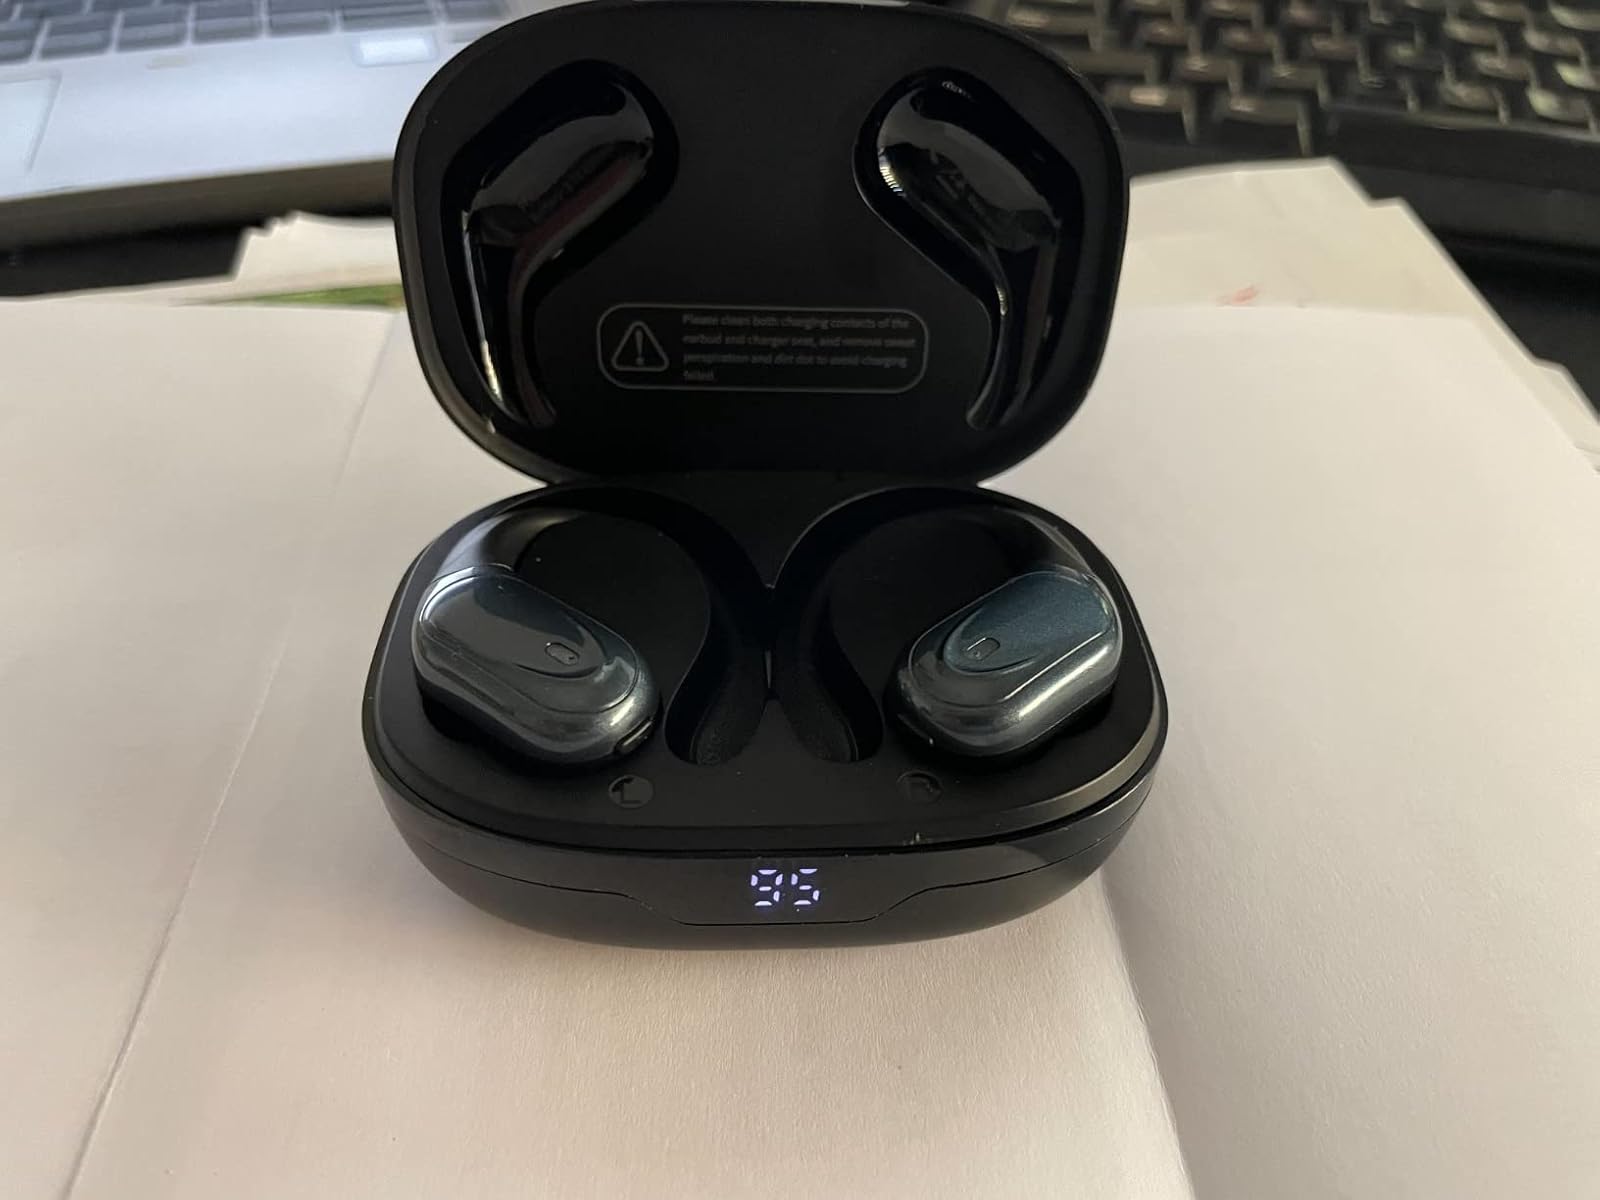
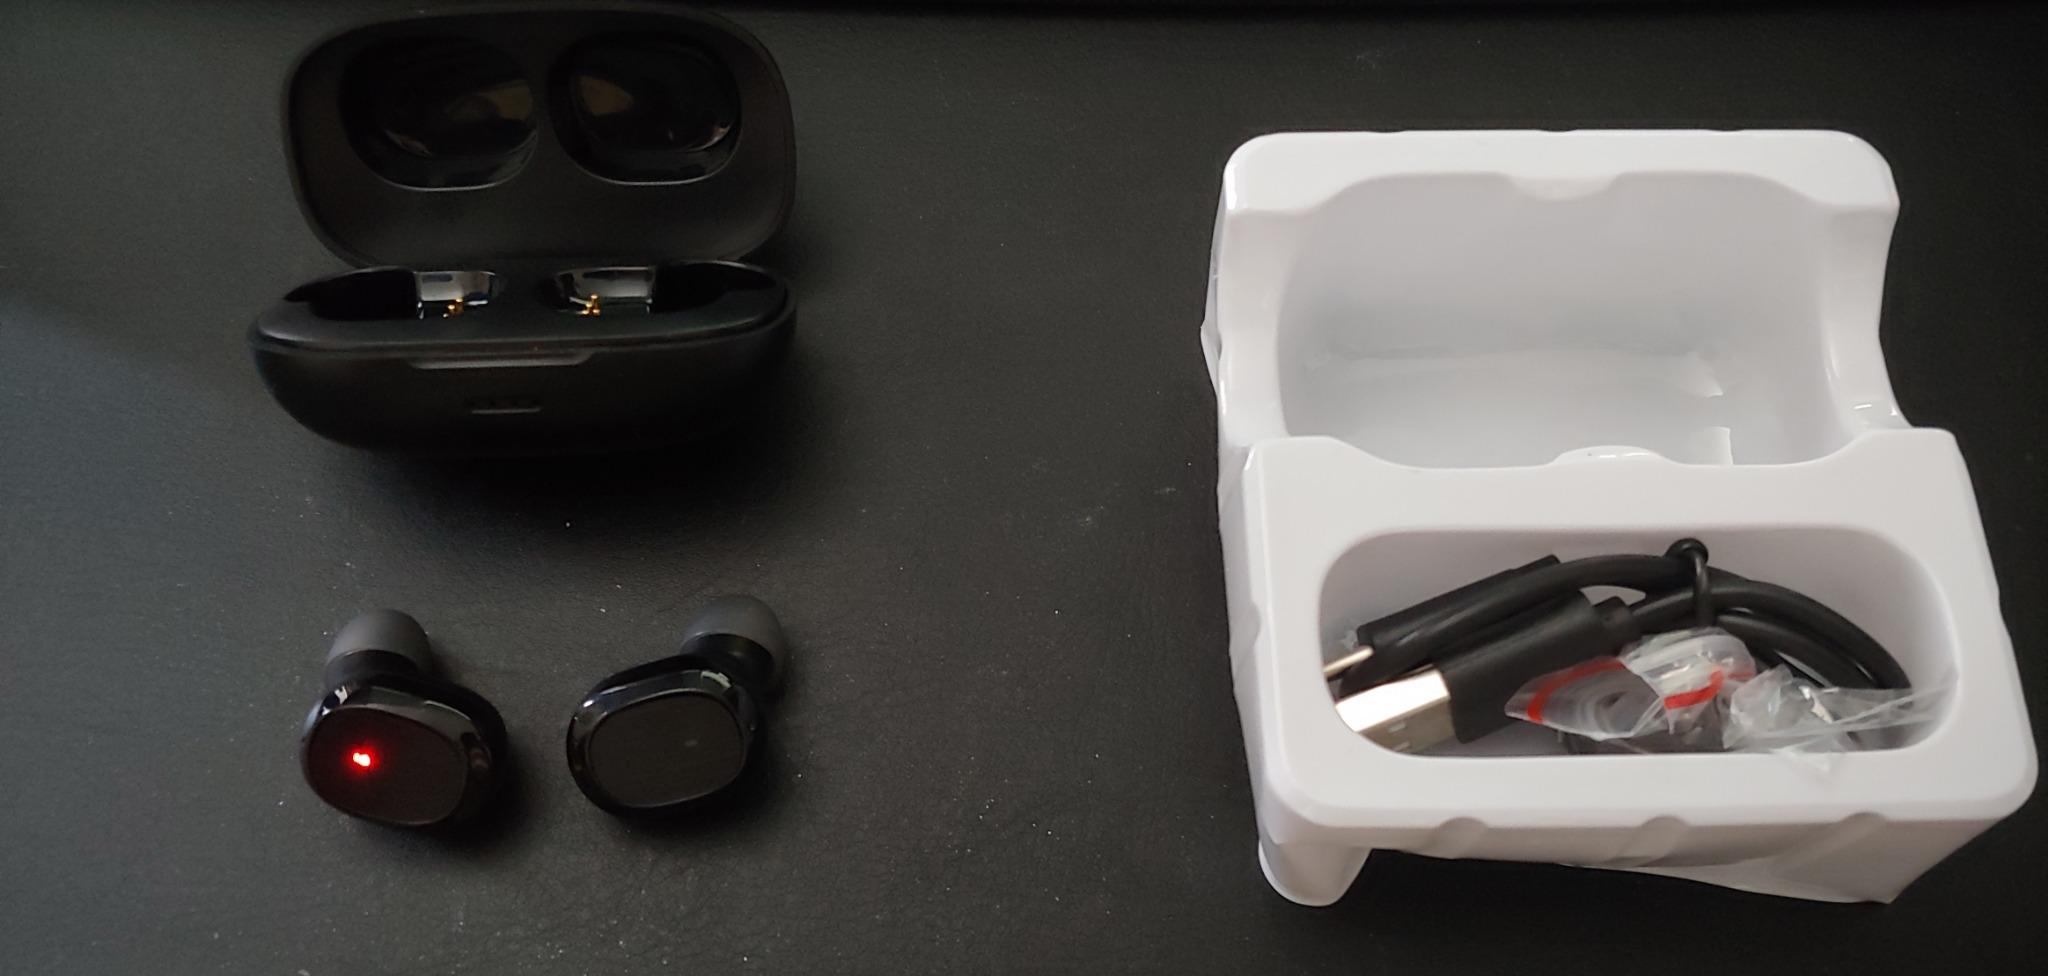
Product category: earbuds
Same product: no